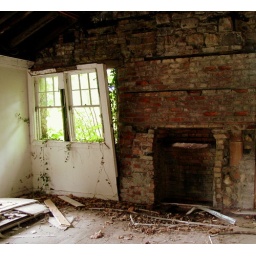
The wall of the small cottage was falling in. This building was in a worse state of disrepair than the main house.